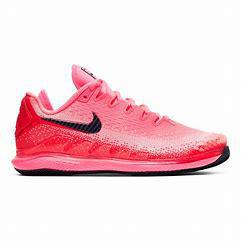
Brand: Nike
Model: Court Air Zoom Vapor X